Flexcar

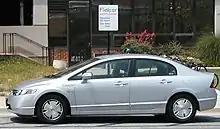
A Flexcar-owned Honda Civic Hybrid in its reserved parking spot in 2006

Flexcar is an American vehicle subscription company with headquarters located in Boston, Massachusetts.